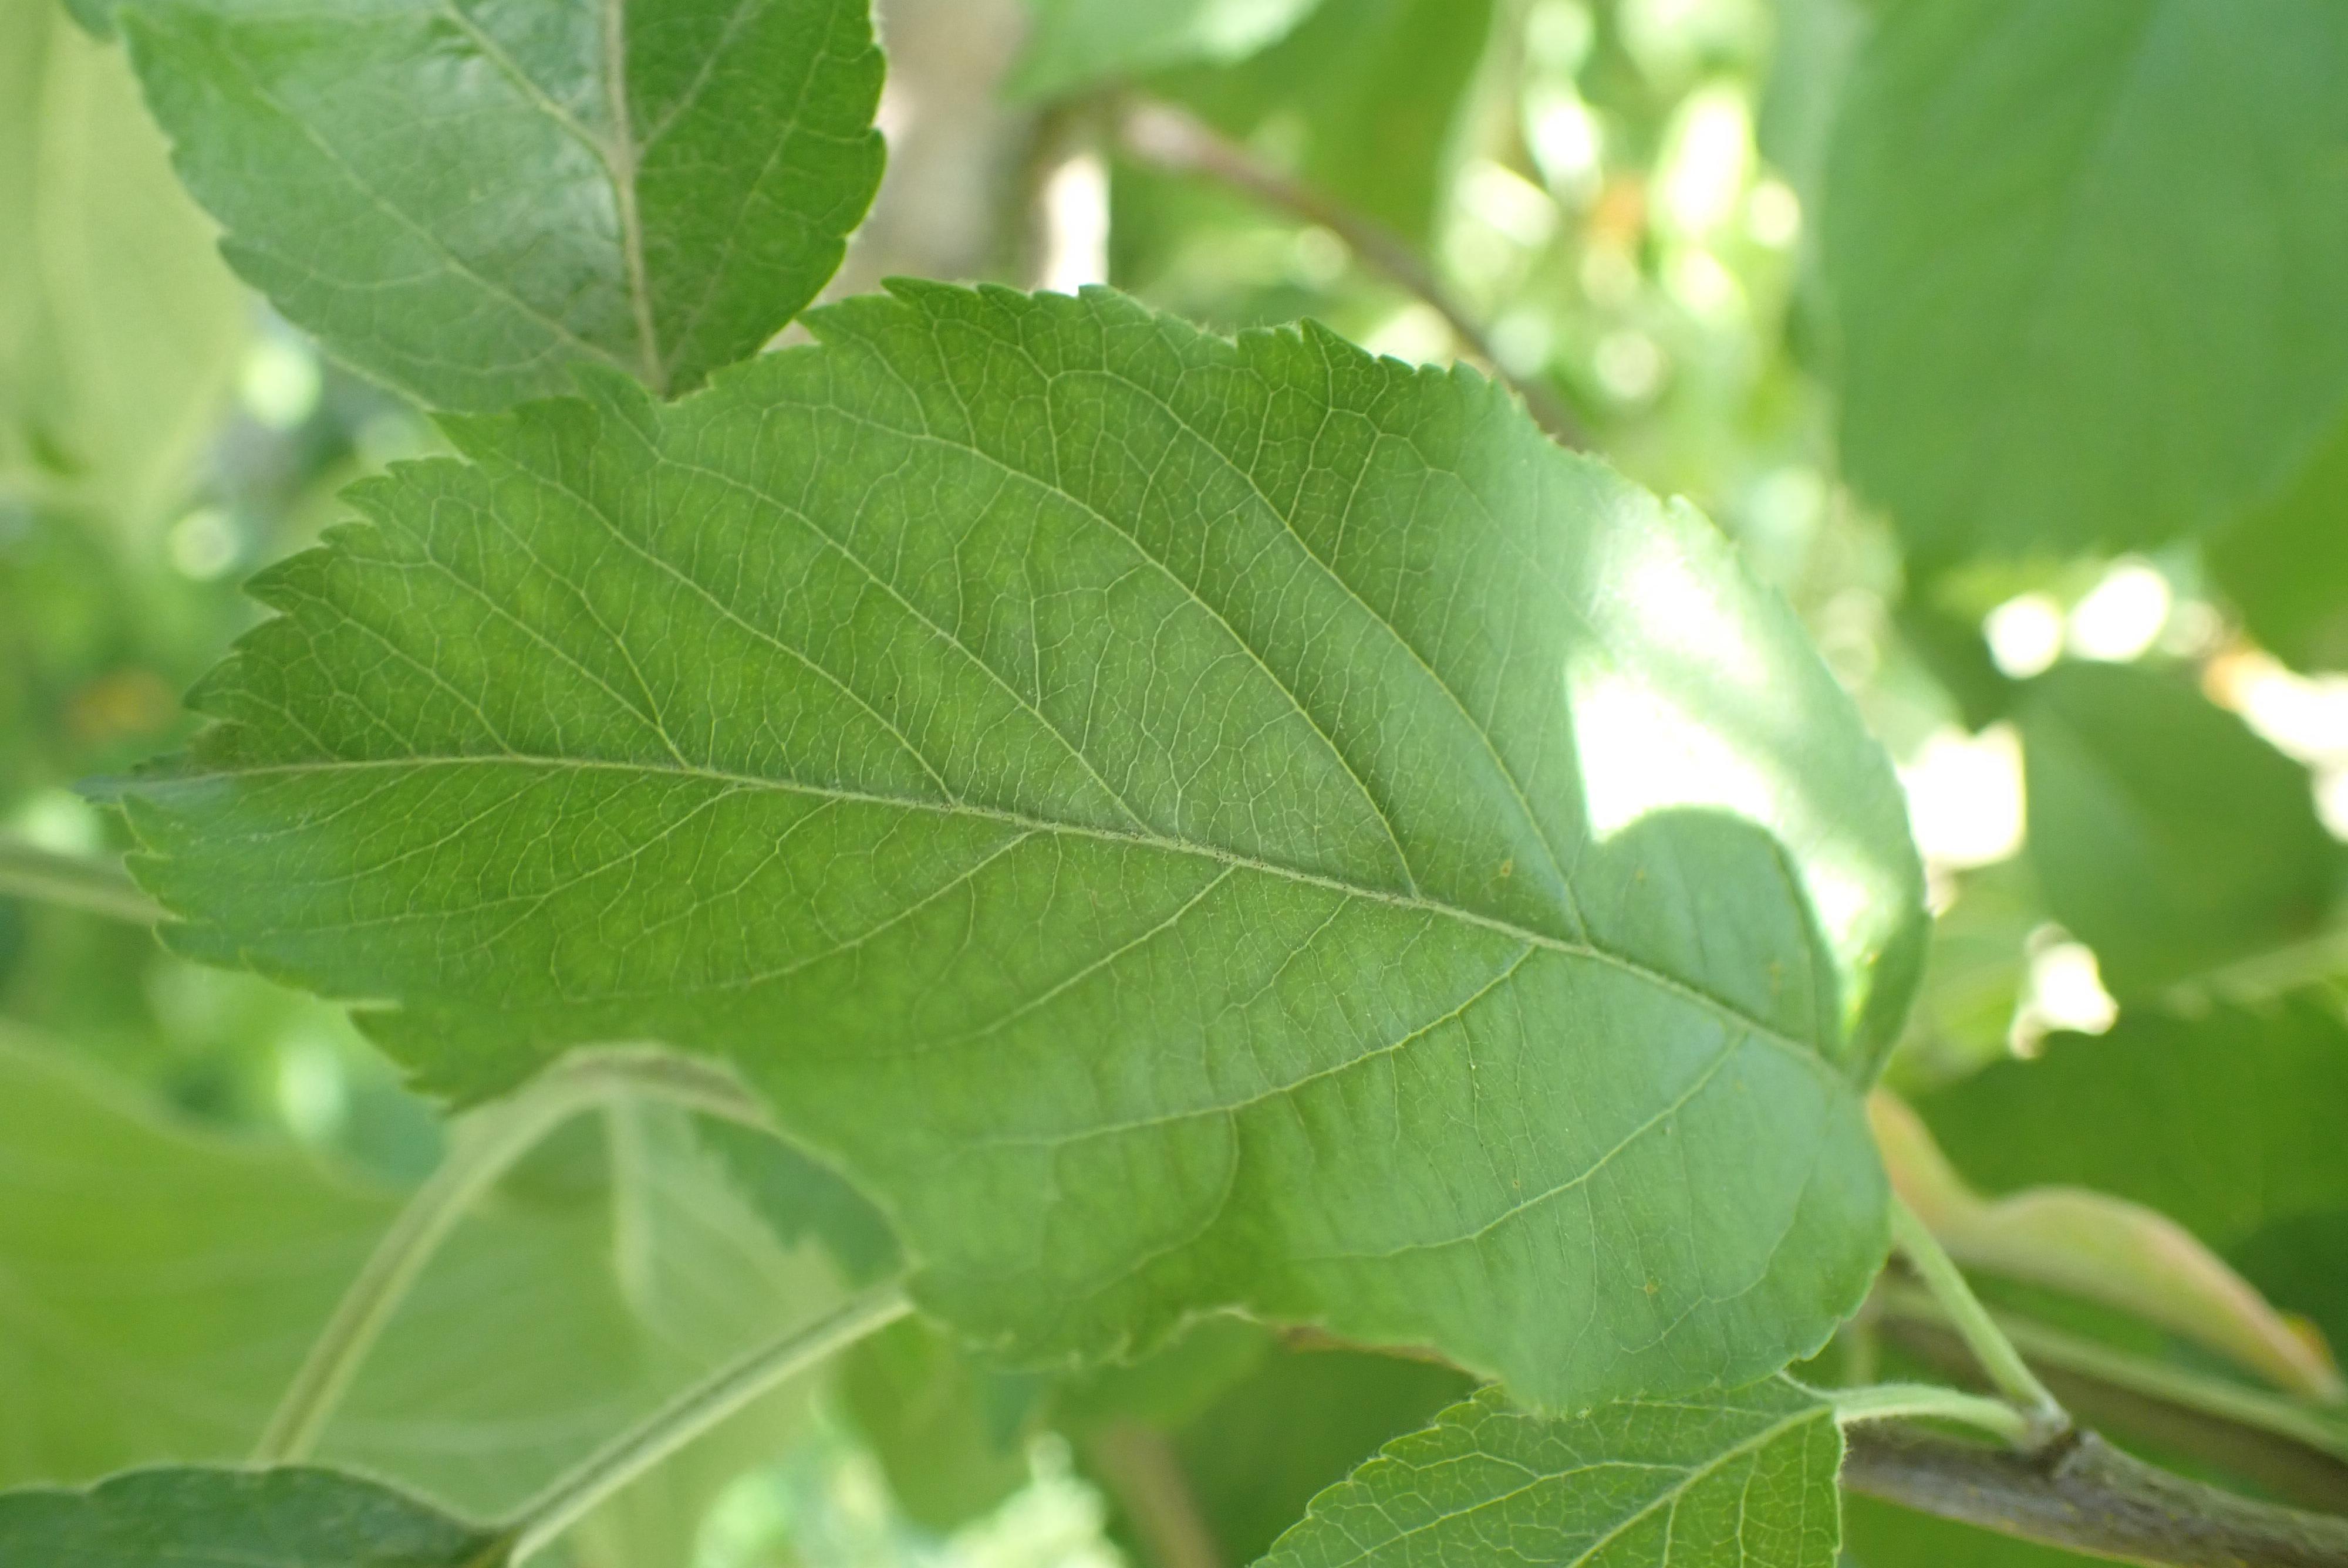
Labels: healthy